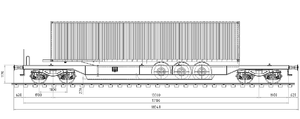
Le wagon kangourou est un type de wagon ferroviaire conçu pour le transport de semi-remorques. Il comporte un pont-levis formant une poche en position basse permettant de placer le train porteur de la semi-remorque et ainsi de respecter la hauteur du gabarit ferroviaire.